Belimumab

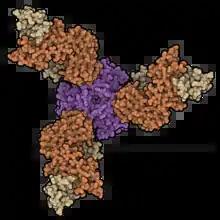
Space-filling model illustrating three molecules of belimumab (tan/orange) binding a homotrimer of BAFF. .

B lymphocytes (B cells), which are part of the normal immune response, are also responsible for the over-aggressive response seen in autoimmune diseases like systemic lupus erythematosus. B cells develop in the bone marrow and continue to mature peripherally in secondary lymphoid organs and in the gut. When autoimmune B cells attack the body's own tissues, they are normally destroyed by cell suicide (apoptosis). Researchers theorize that systemic lupus erythematosus is caused when autoimmune B cells proliferate and survival factors protect them from cell suicide.